Baaghi 2

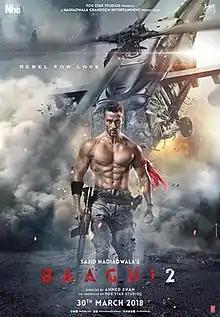
Theatrical release poster

Baaghi 2 is a 2018 Indian Hindi-language action thriller film directed by Ahmed Khan and produced by Nadiadwala Grandson Entertainment. The film, which is the second installment in "Baaghi" film series, is a remake of the 2016 Telugu film "Kshanam". It stars Tiger Shroff, alongside Disha Patani, Manoj Bajpayee, Darshan Kumar, Prateik Babbar, Randeep Hooda, Deepak Dobriyal, and Arravya Sharma.